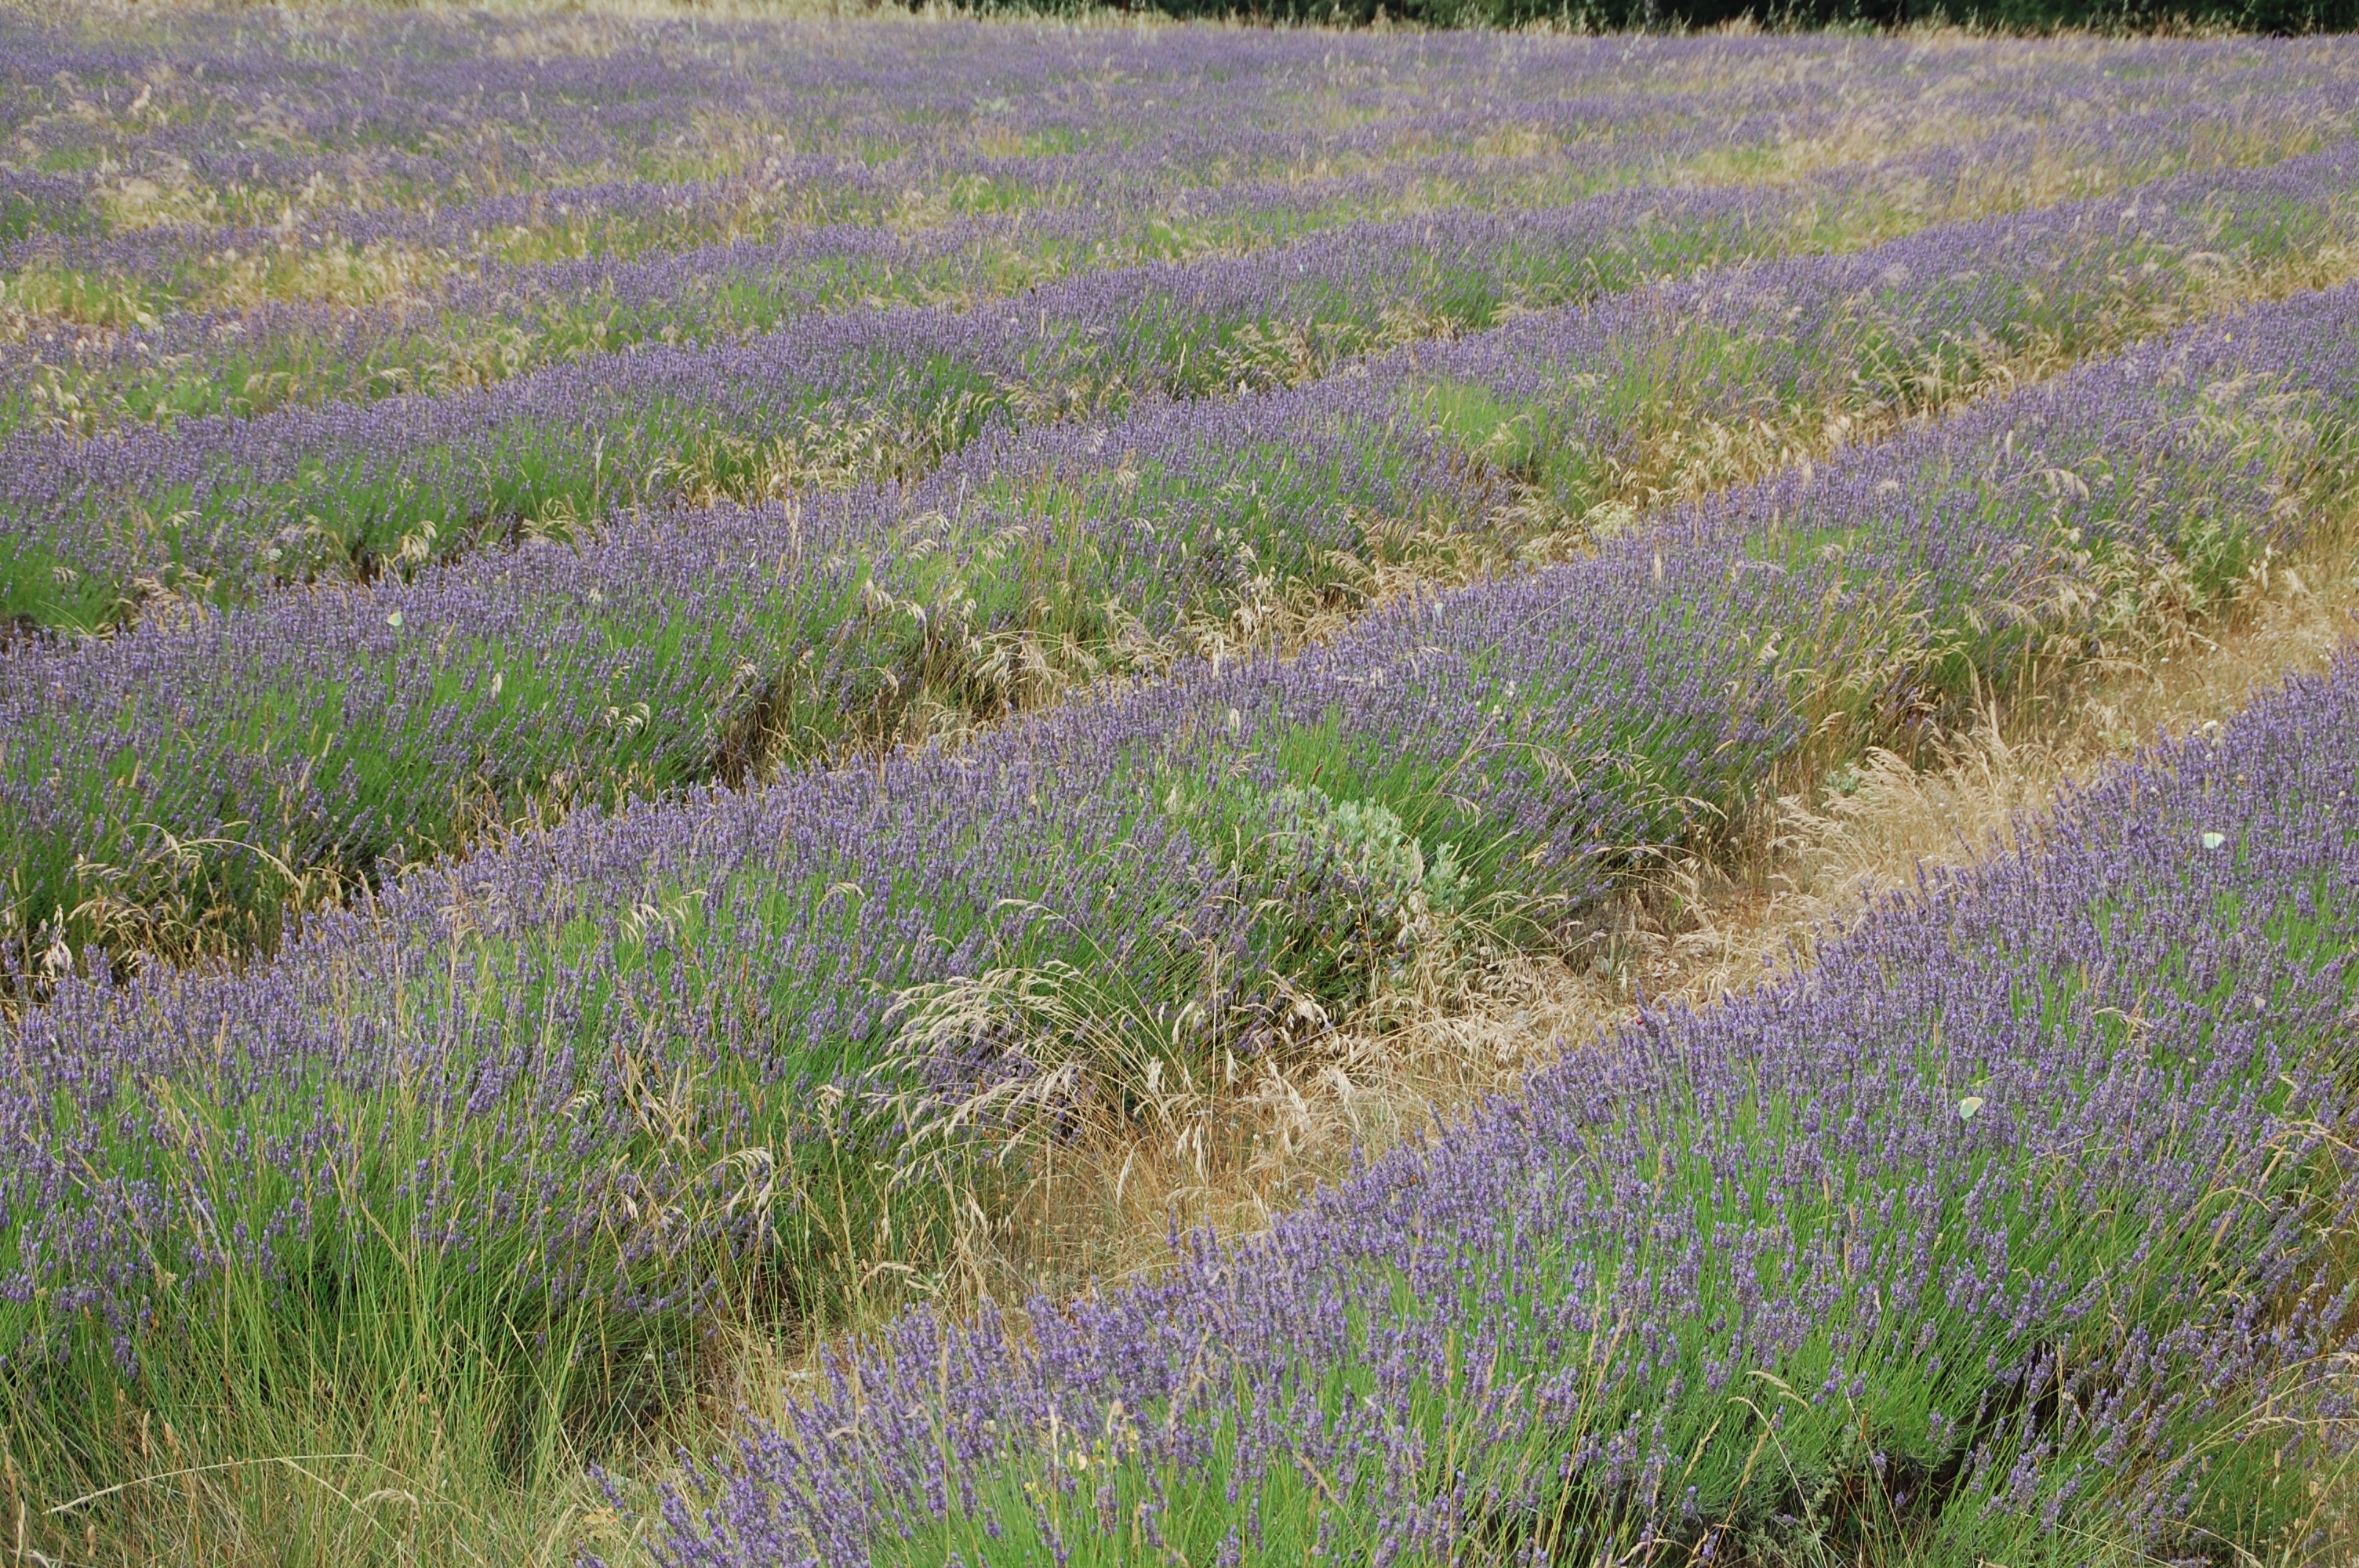
plant, field, meadow, prairie, flower, lavender, wildflower, south, grassland, provence, bluebonnet, lupin, flowering plant, grass family, land plant, english lavender, french lavender